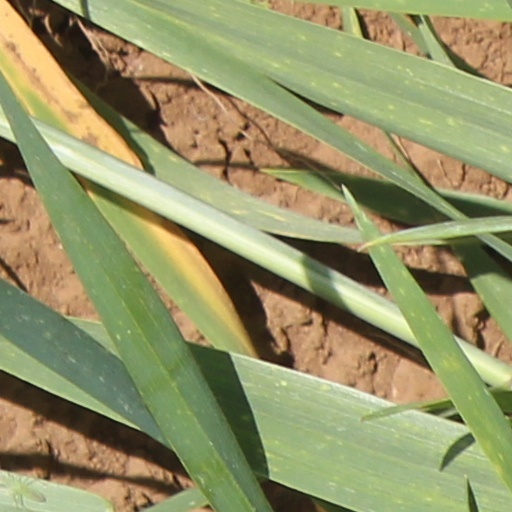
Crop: wheat